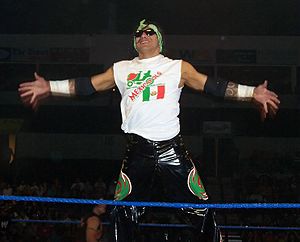
Dionicio Castellanos
Dionicio Castellanos, bedre kendt som Psicosis eller Psychosis er en mexicansk luchadore. Han kæmper i øjeblikket som Nicho el Millionare.